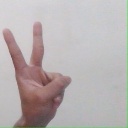
अक्षर: क